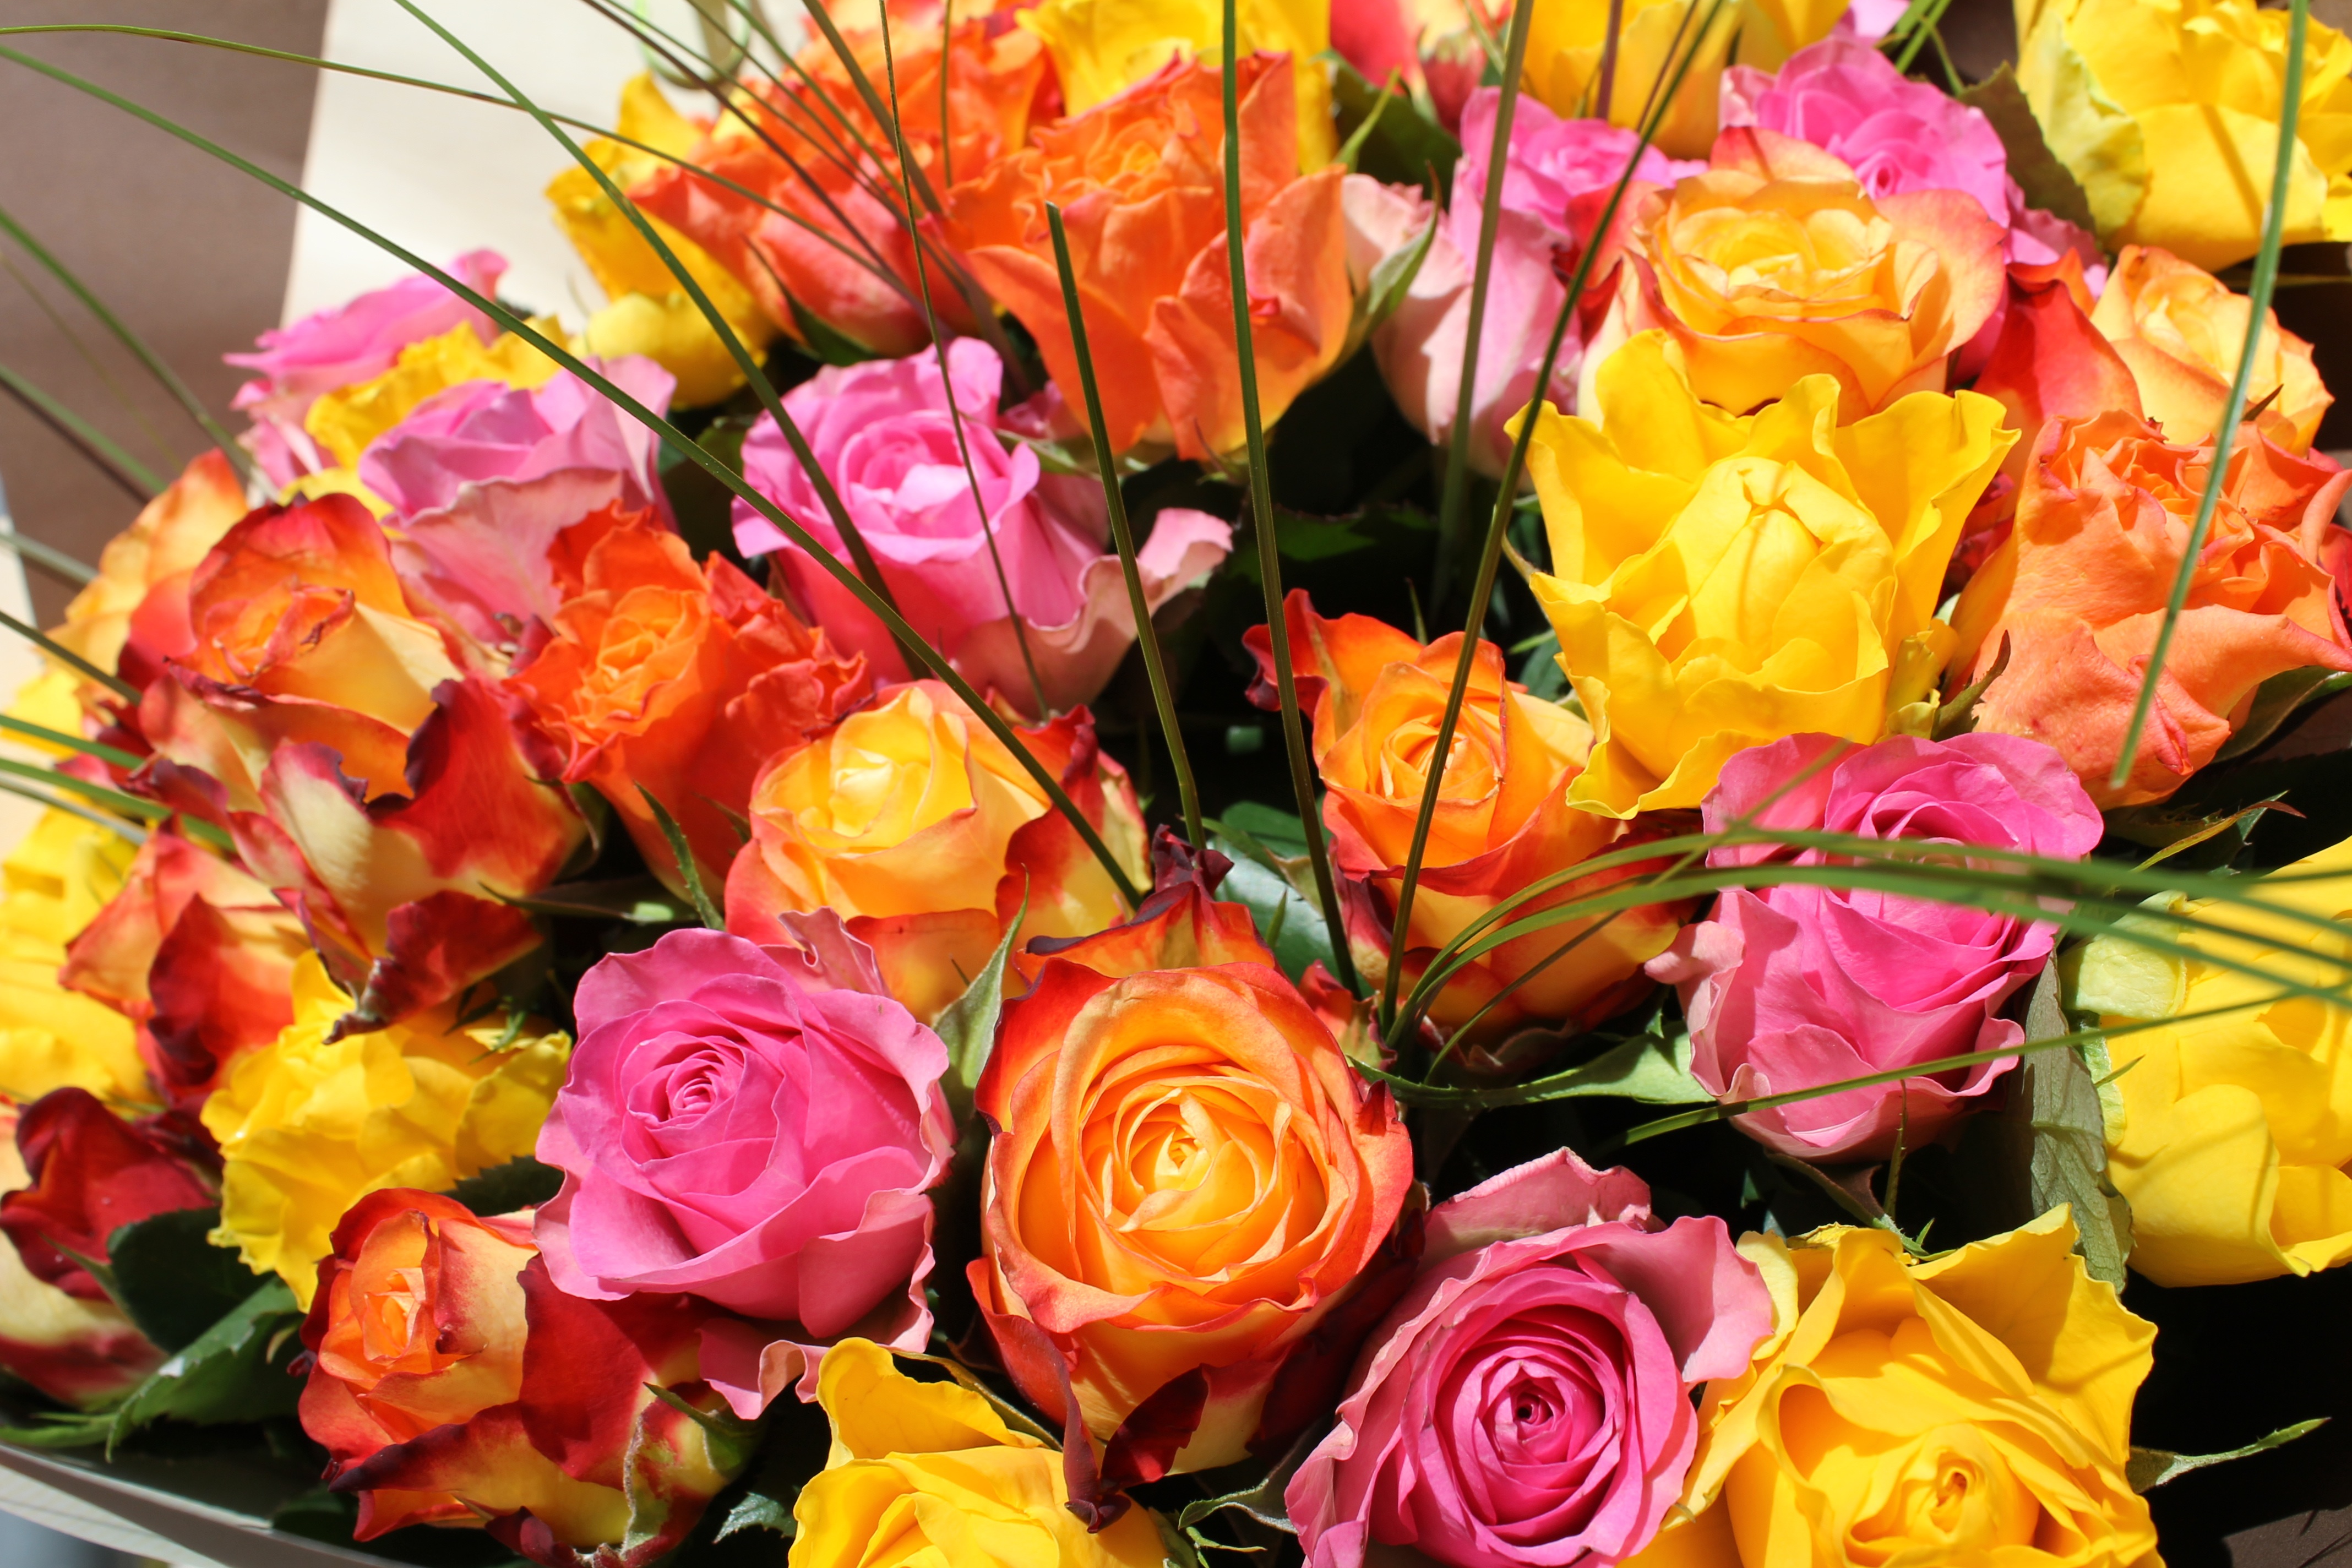
plant, flower, petal, summer, bouquet, gift, rose, orange, spring, yellow, pink, flora, flowers, roses, floristry, flowering plant, garden roses, rose family, flower bouquet, cut flowers, floral design, land plant, flower arranging